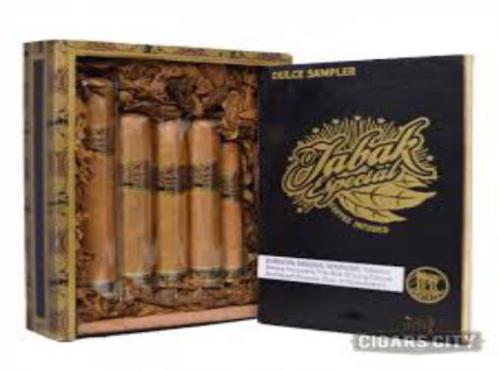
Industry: Necessities